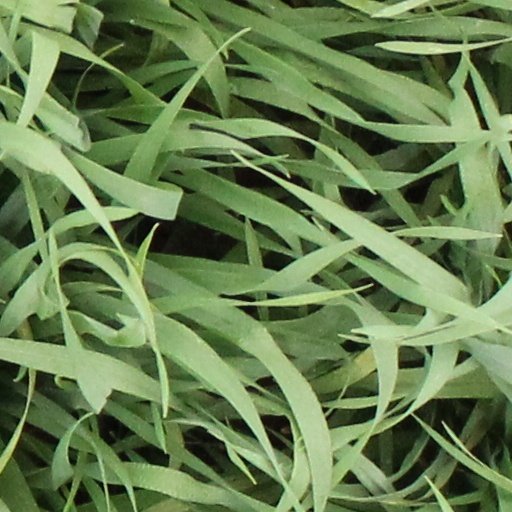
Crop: wheat